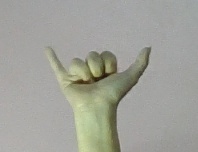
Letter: ya